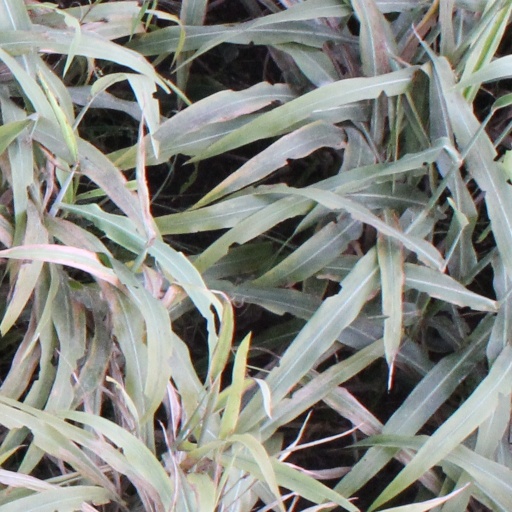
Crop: sorghum